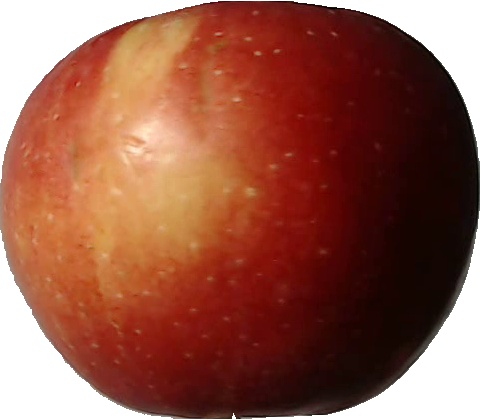
Label: apple_braeburn_1